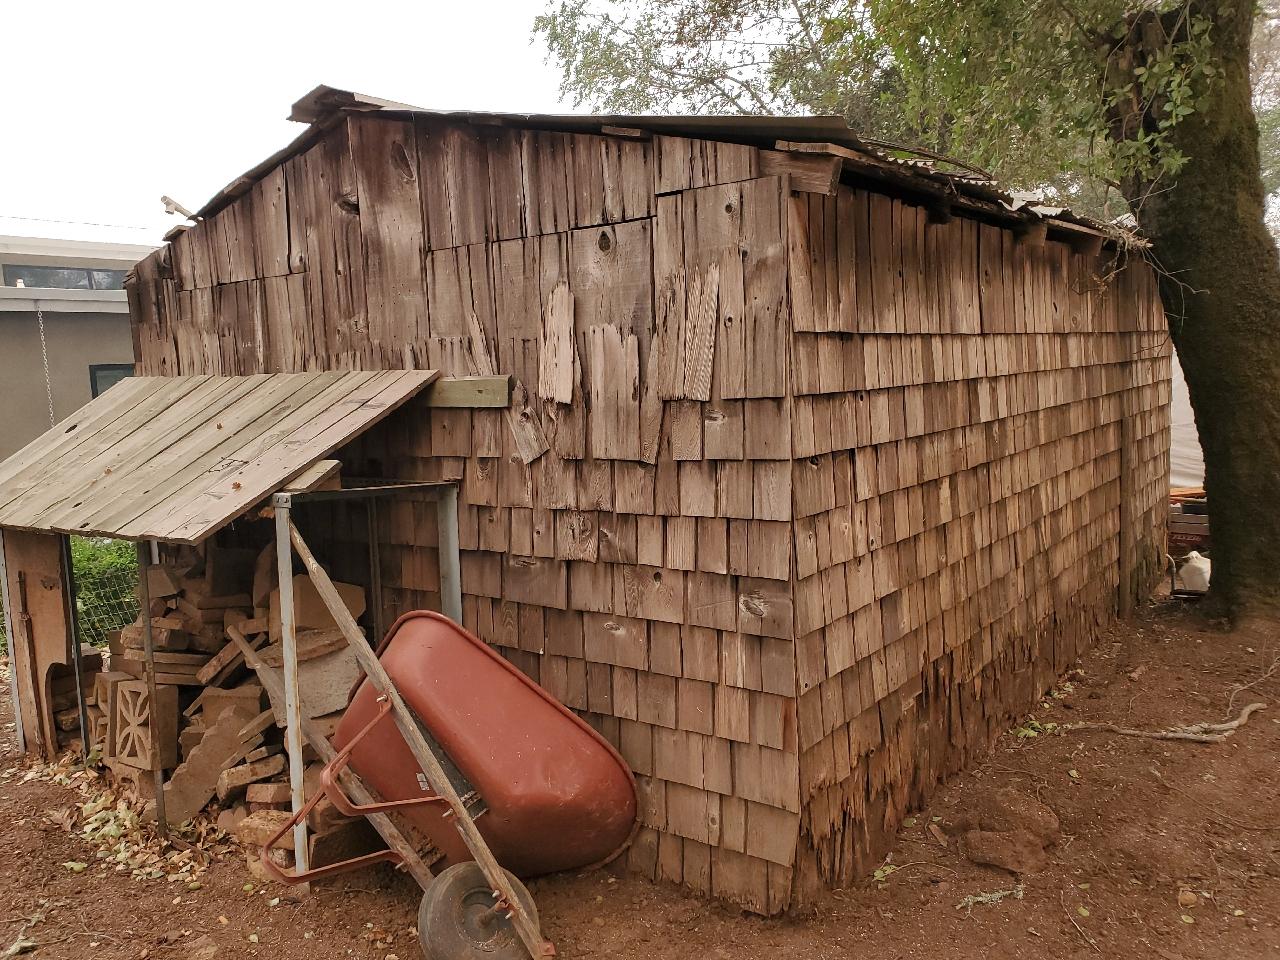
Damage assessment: no_damage